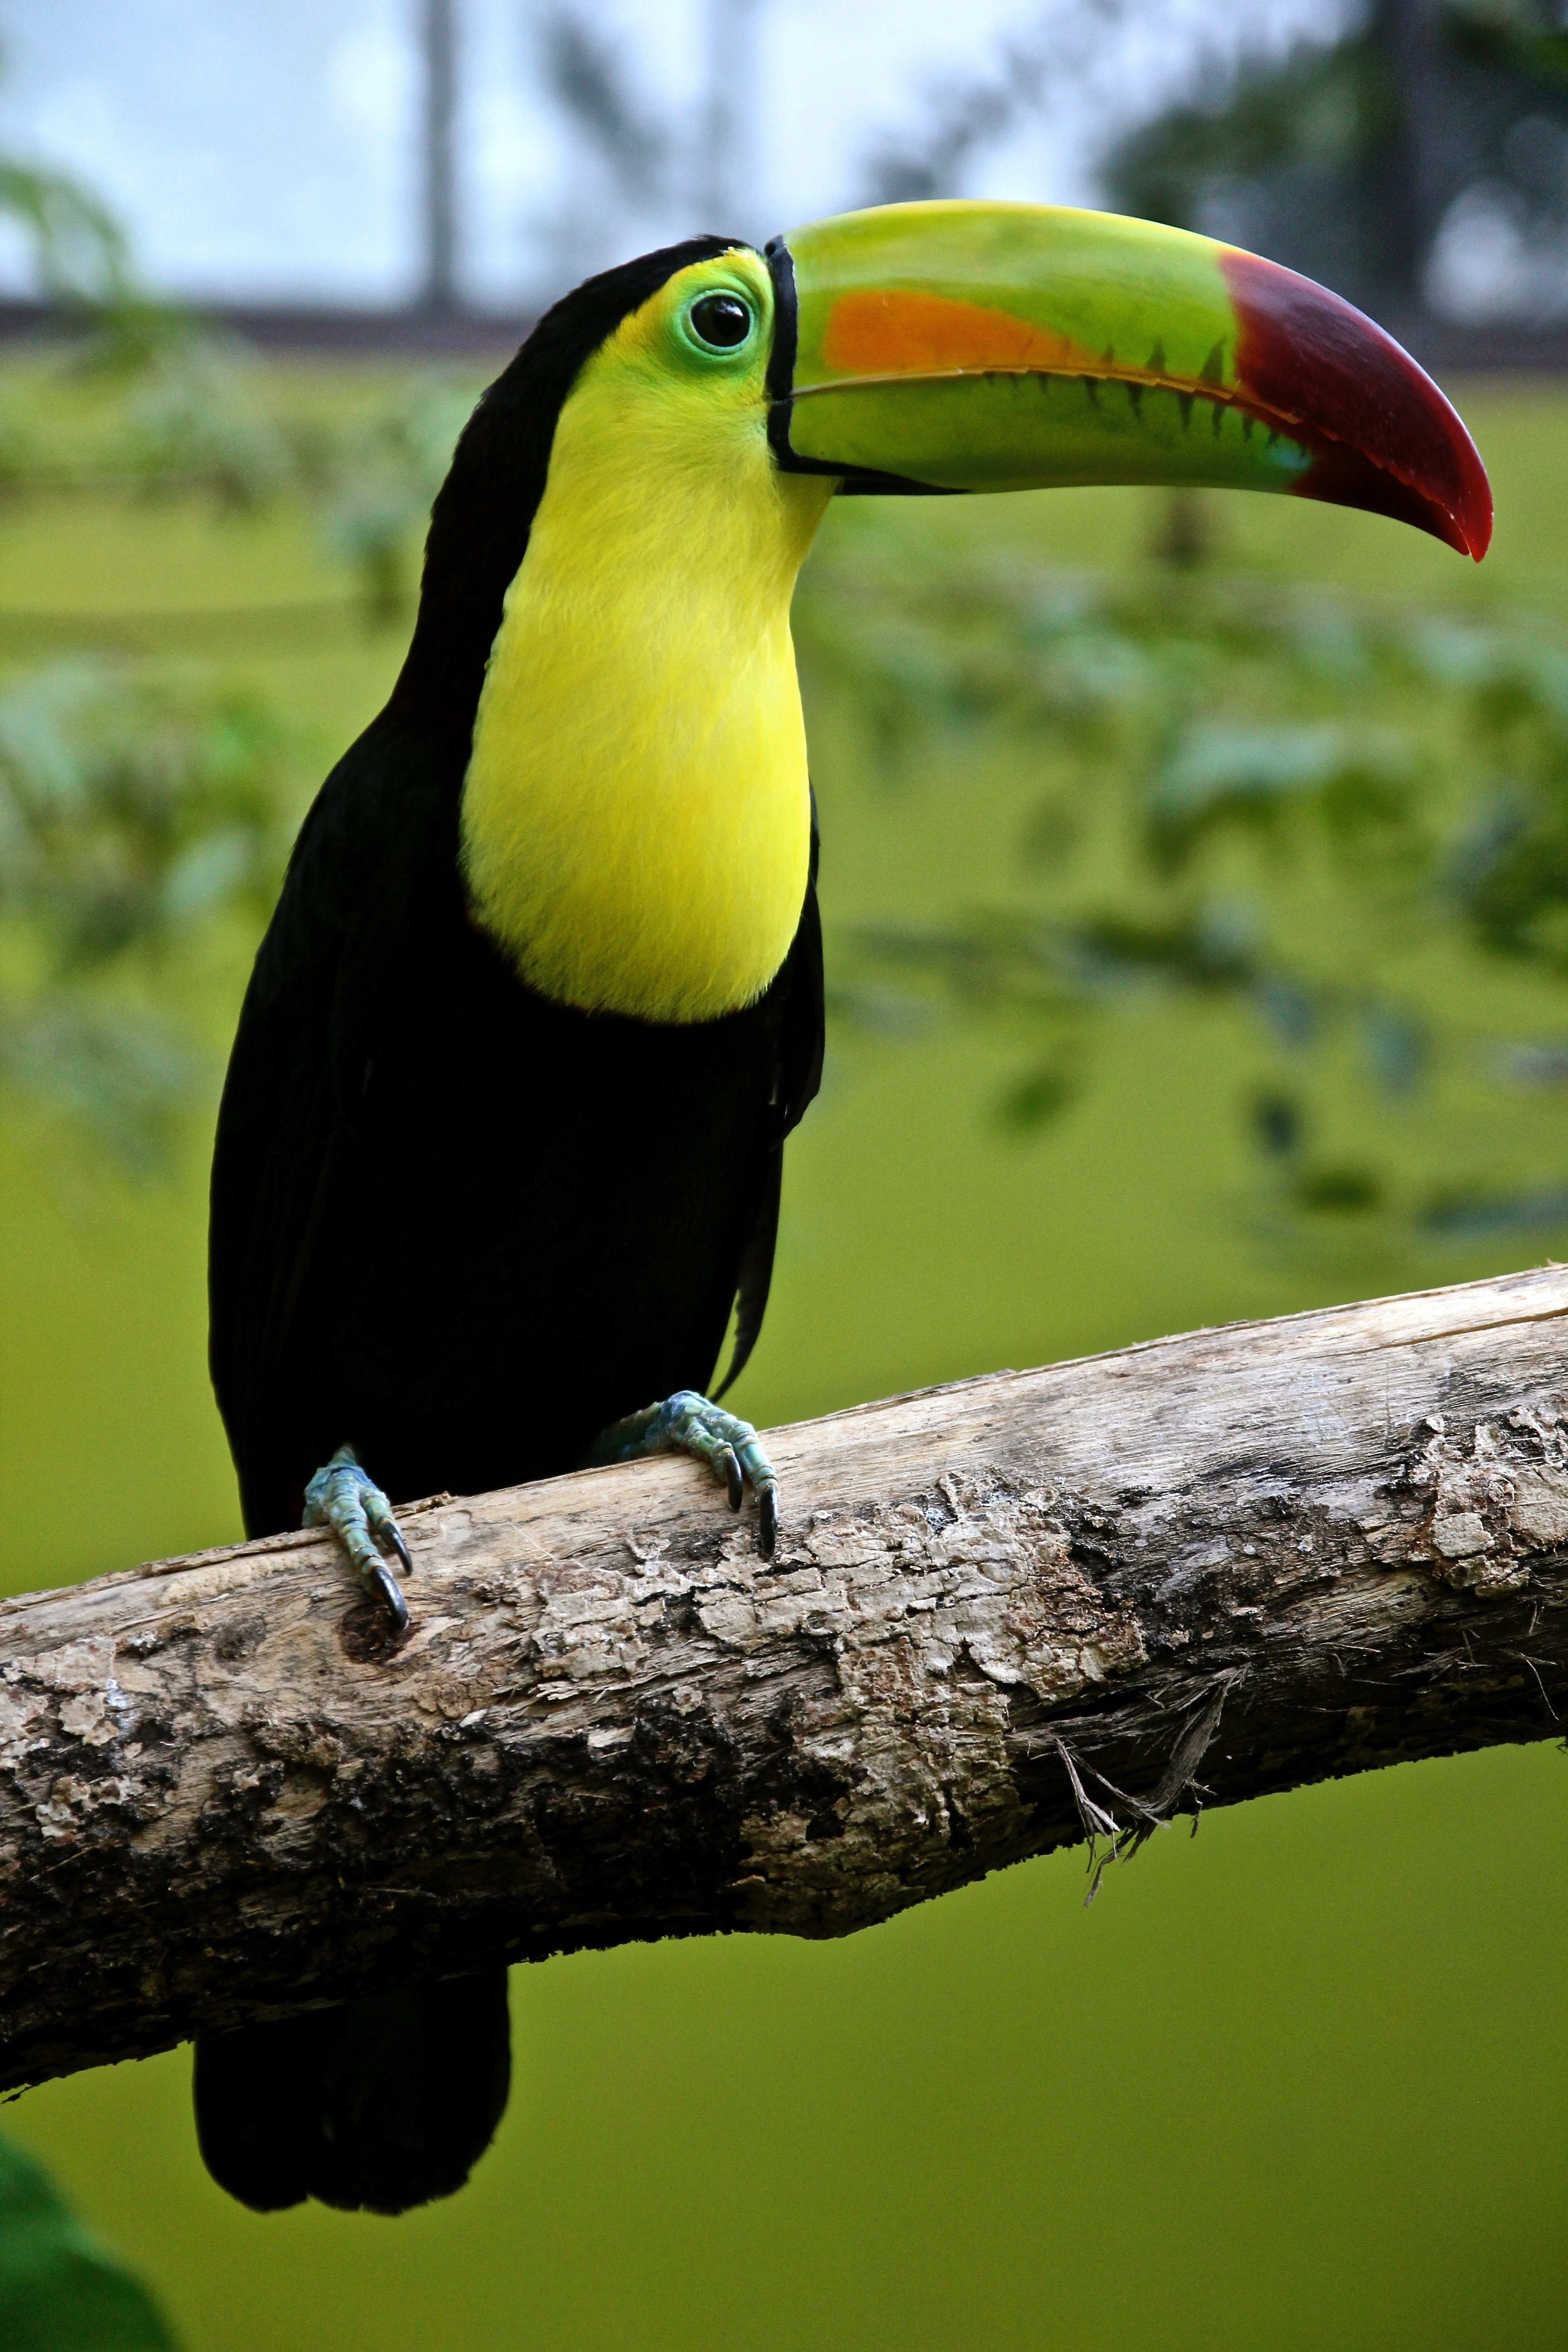
nature, bird, wildlife, green, beak, yellow, fauna, vertebrate, parrot, toucan, coraciiformes, piciformes